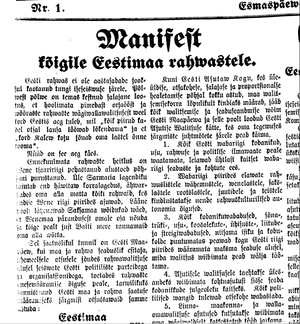
Estlands selvstændighedserklæring (1918) / Udråbelsen / Begivenhederne i Tallinn
Manifest kõigile Eestimaa rahvastele således som det blev offentliggjort i avisen Teataja den 25. februar 1918. Bemærk, at overskriften er ændret til "Manifest for alle folkeslag i Estland"
Den Estiske selvstændighedserklæring, tillige kendt som Manifest til Estlands folk, regnes som den erklæring, hvorved Republikken Estland blev udråbt i 1918. Selvstændighedserklæringen fejres den 24. februar, Estlands nationaldag.